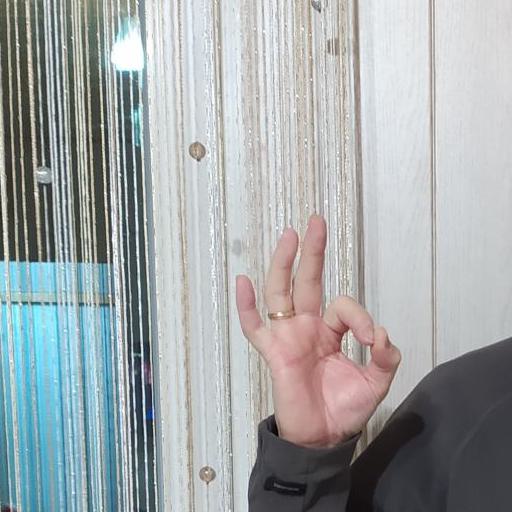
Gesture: ok